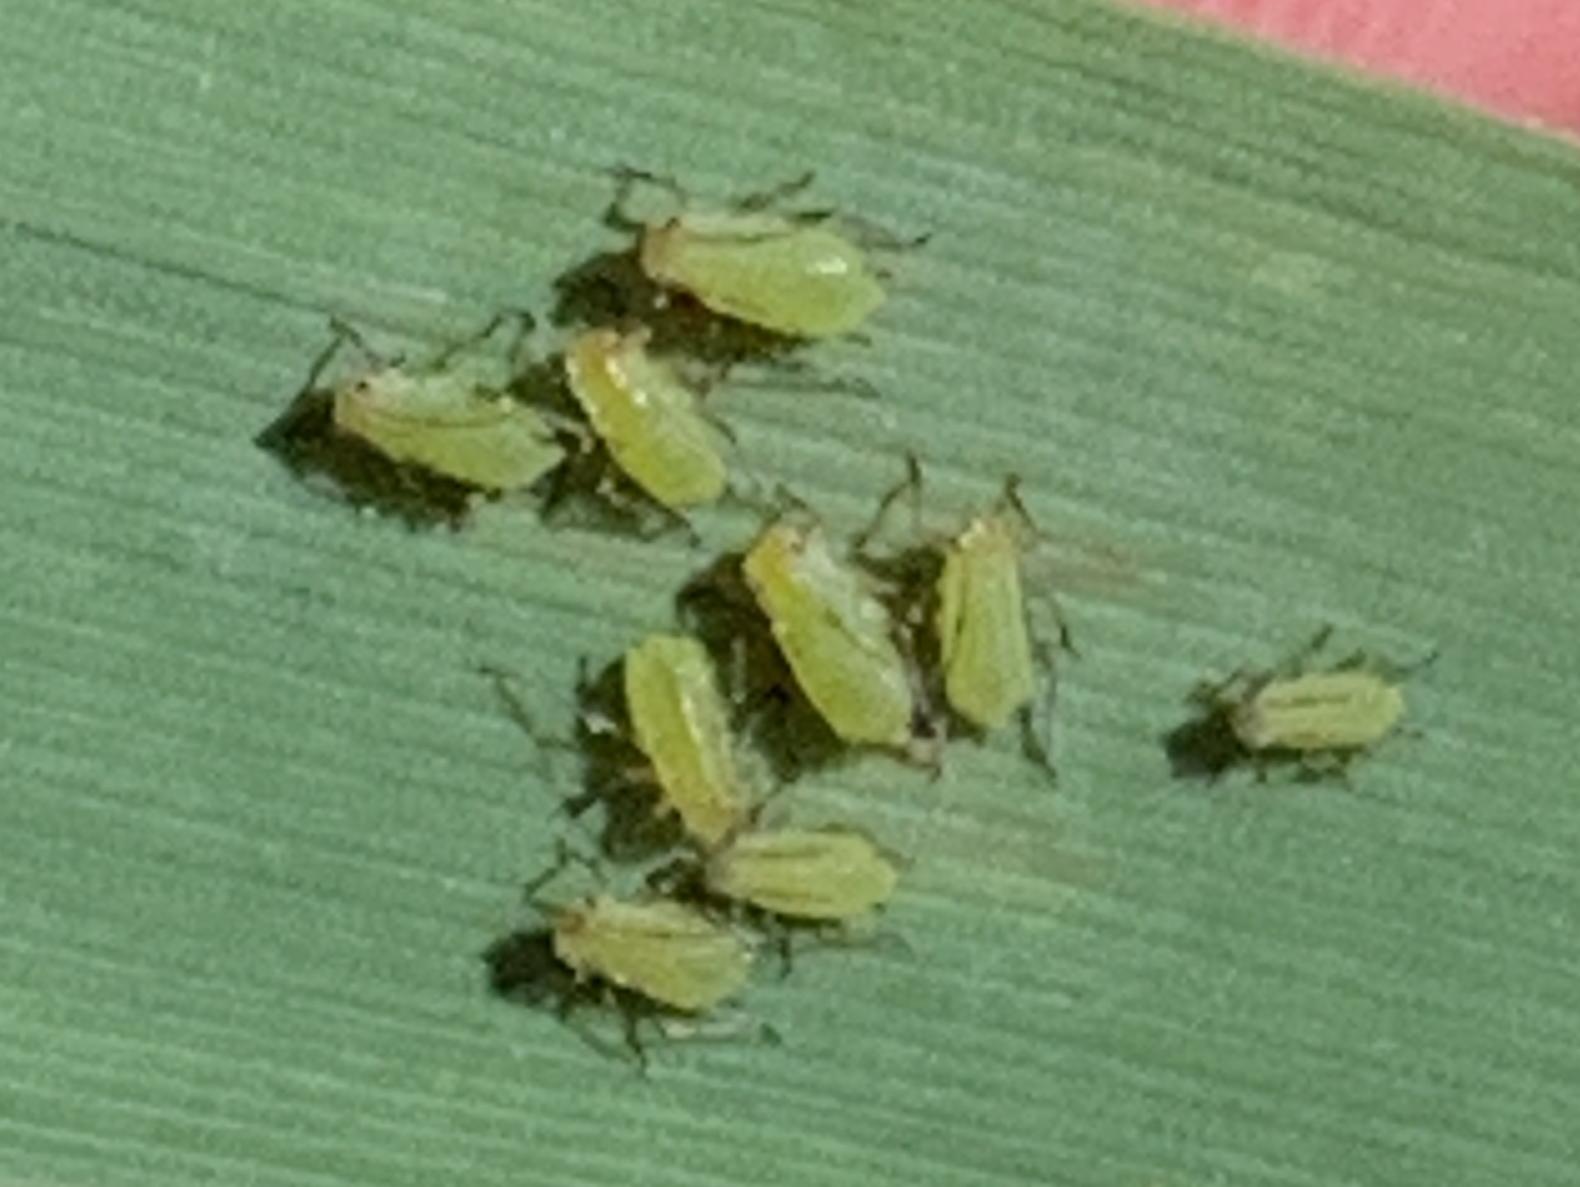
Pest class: english_grain_aphid